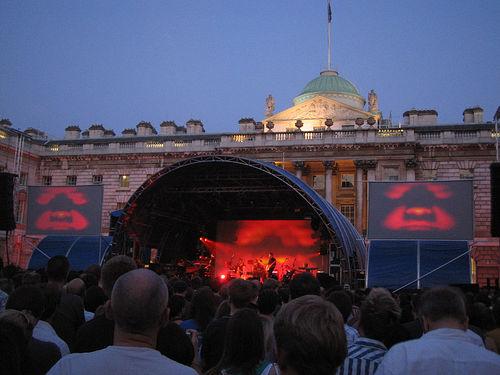
Weather: sun or clear